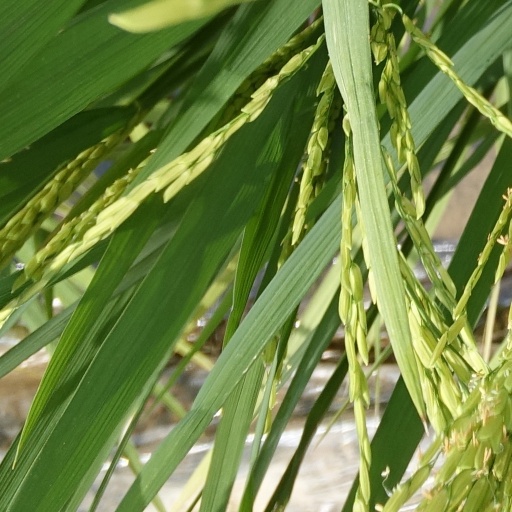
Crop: rice